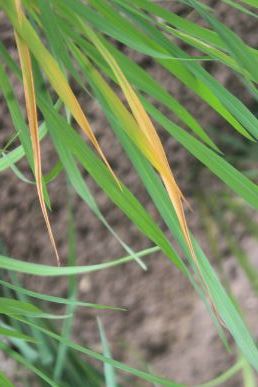
Disease: Tungro